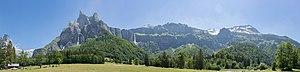
Panorama dans la réserve naturelle nationale de Sixt-Passy, Haute-Savoie, France.
Le cirque du Fer-à-Cheval est situé sur le territoire de la commune de Sixt-Fer-à-Cheval dans le département de Haute-Savoie, dans la vallée du Giffre.